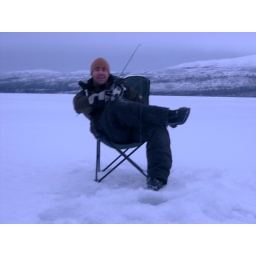
Ice fishing.. this is fish lake by the way. there are other photos of it in the summer.